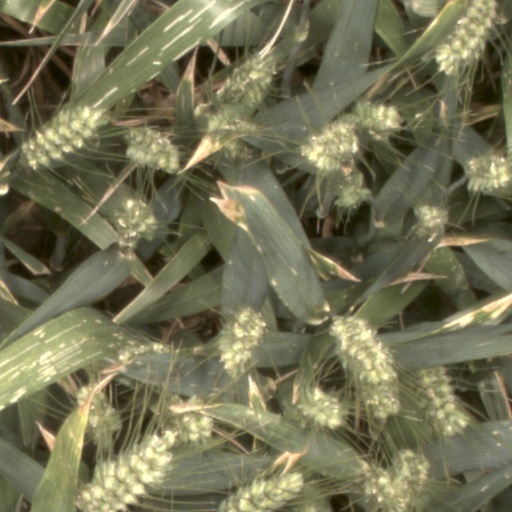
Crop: wheat